Charles Macalester

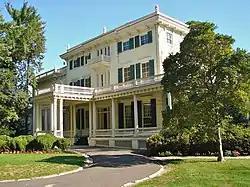
Macalester's Glengarry estate (later renamed Glen Foerd on the Delaware) was added to the National Register of Historic Places in 1979

His Glengarry estate in the Torresdale neighborhood of Philadelphia was added to the National Register of Historic Places in 1979.